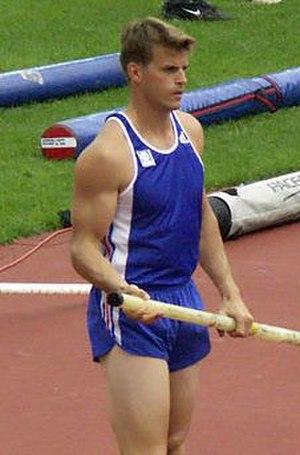
Jean Galfione aux Championnats du monde d'Helsinki en 2005.